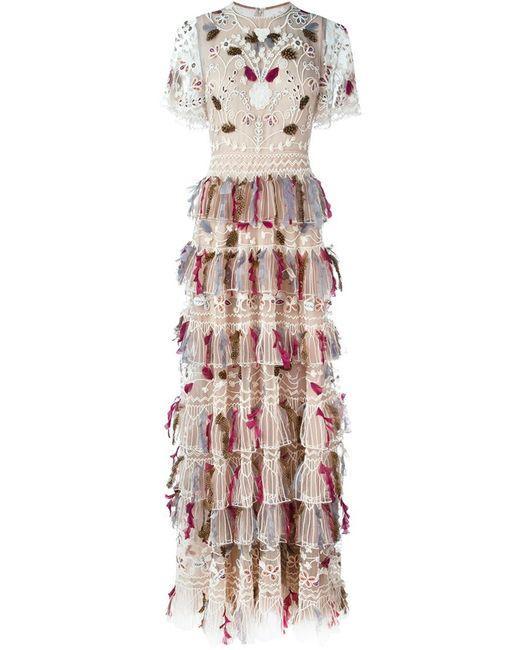
Pfirsichfarbenes Abendkleid in voller Länge mit Perlen und Federn bestickt